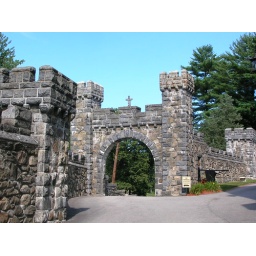
The road in to the castle